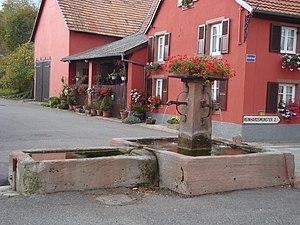
Datant du XIX siècle, la fontaine en grés de Hengwiller, située au croisement des deux rues principales.
Hengwiller est une commune française située dans le département du Bas-Rhin, en région Grand Est.